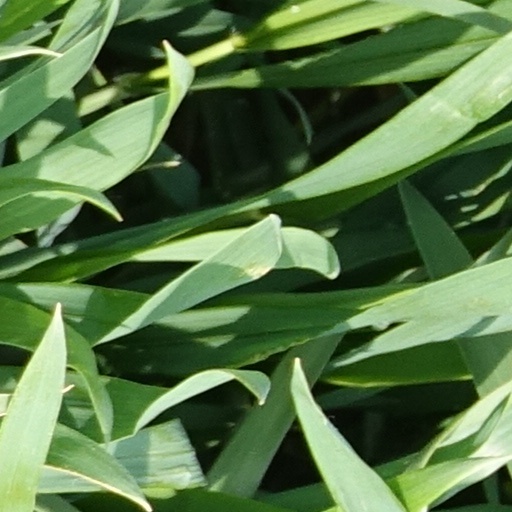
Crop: wheat